Günther Zainer

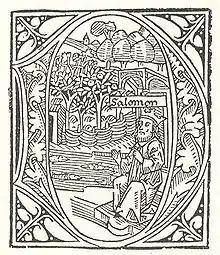
Initial from the German Bible, printed by Zainer in Augsburg in 1477

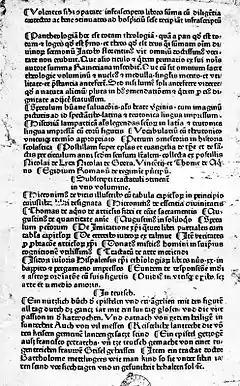
Printed list of works printed by Zainer, ca. 1480

Günther Zainer (or Zeyner or Zeiner) (died 1 October 1478) was the first printer in Augsburg, where he worked from 1468 until his death; he produced about 80 books including two German editions of the Bible and the first printed calendar. He came to Augsburg from Strassburg and printed in 1472–76 three large works of moral instruction. He also printed the first large illustrated book, Jacobus de Voragine's "Legenda aurea" in 2 volumes with 131 woodcuts, 1471–76. Johann Zainer, the first printer in Ulm, was probably his brother.